Boreal ecosystem

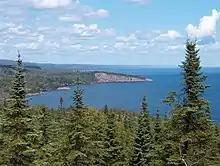
Boreal forest near Shovel Point in Tettegouche State Park, along the northern shore of Lake Superior in Minnesota.

A boreal ecosystem is an ecosystem with a subarctic climate located in the Northern Hemisphere, approximately between 50° and 70°N latitude. These ecosystems are commonly known as taiga and are located in parts of North America, Europe, and Asia. The ecosystems that lie immediately to the south of boreal zones are often called hemiboreal. There are a variety of processes and species that occur in these areas as well.